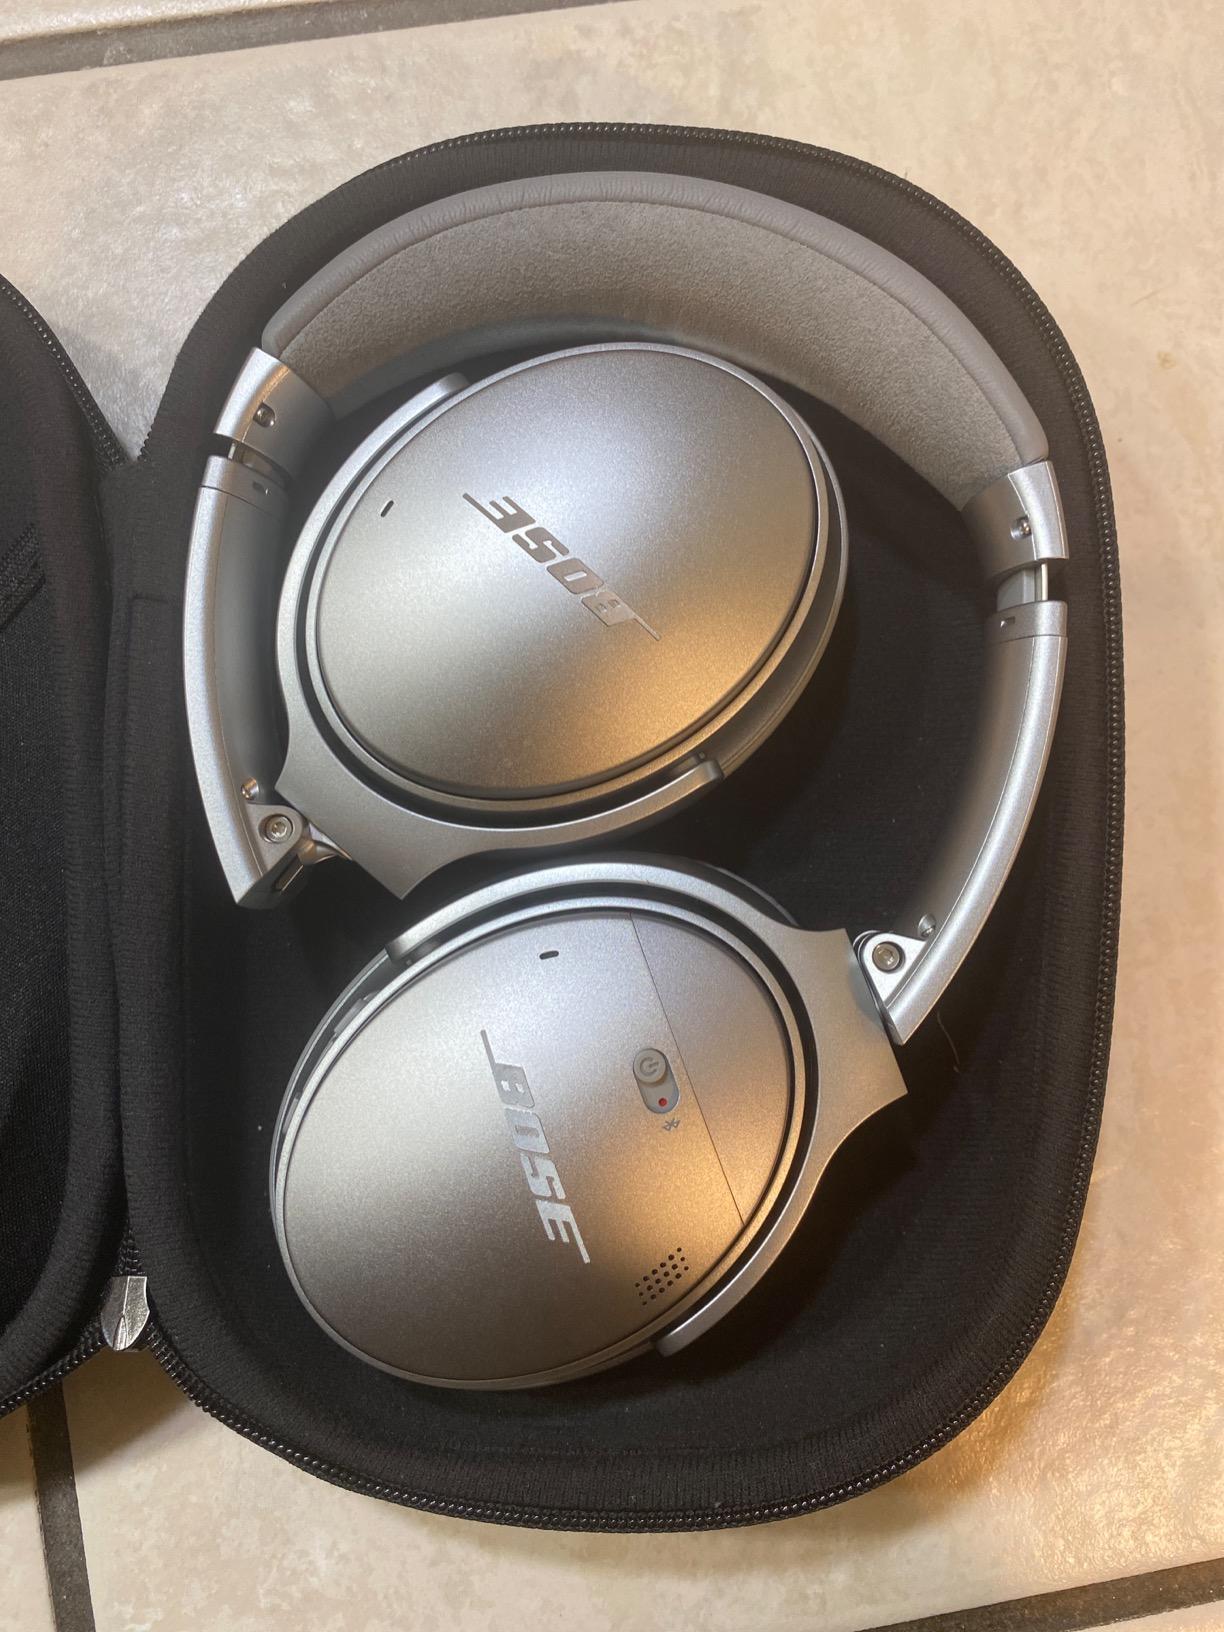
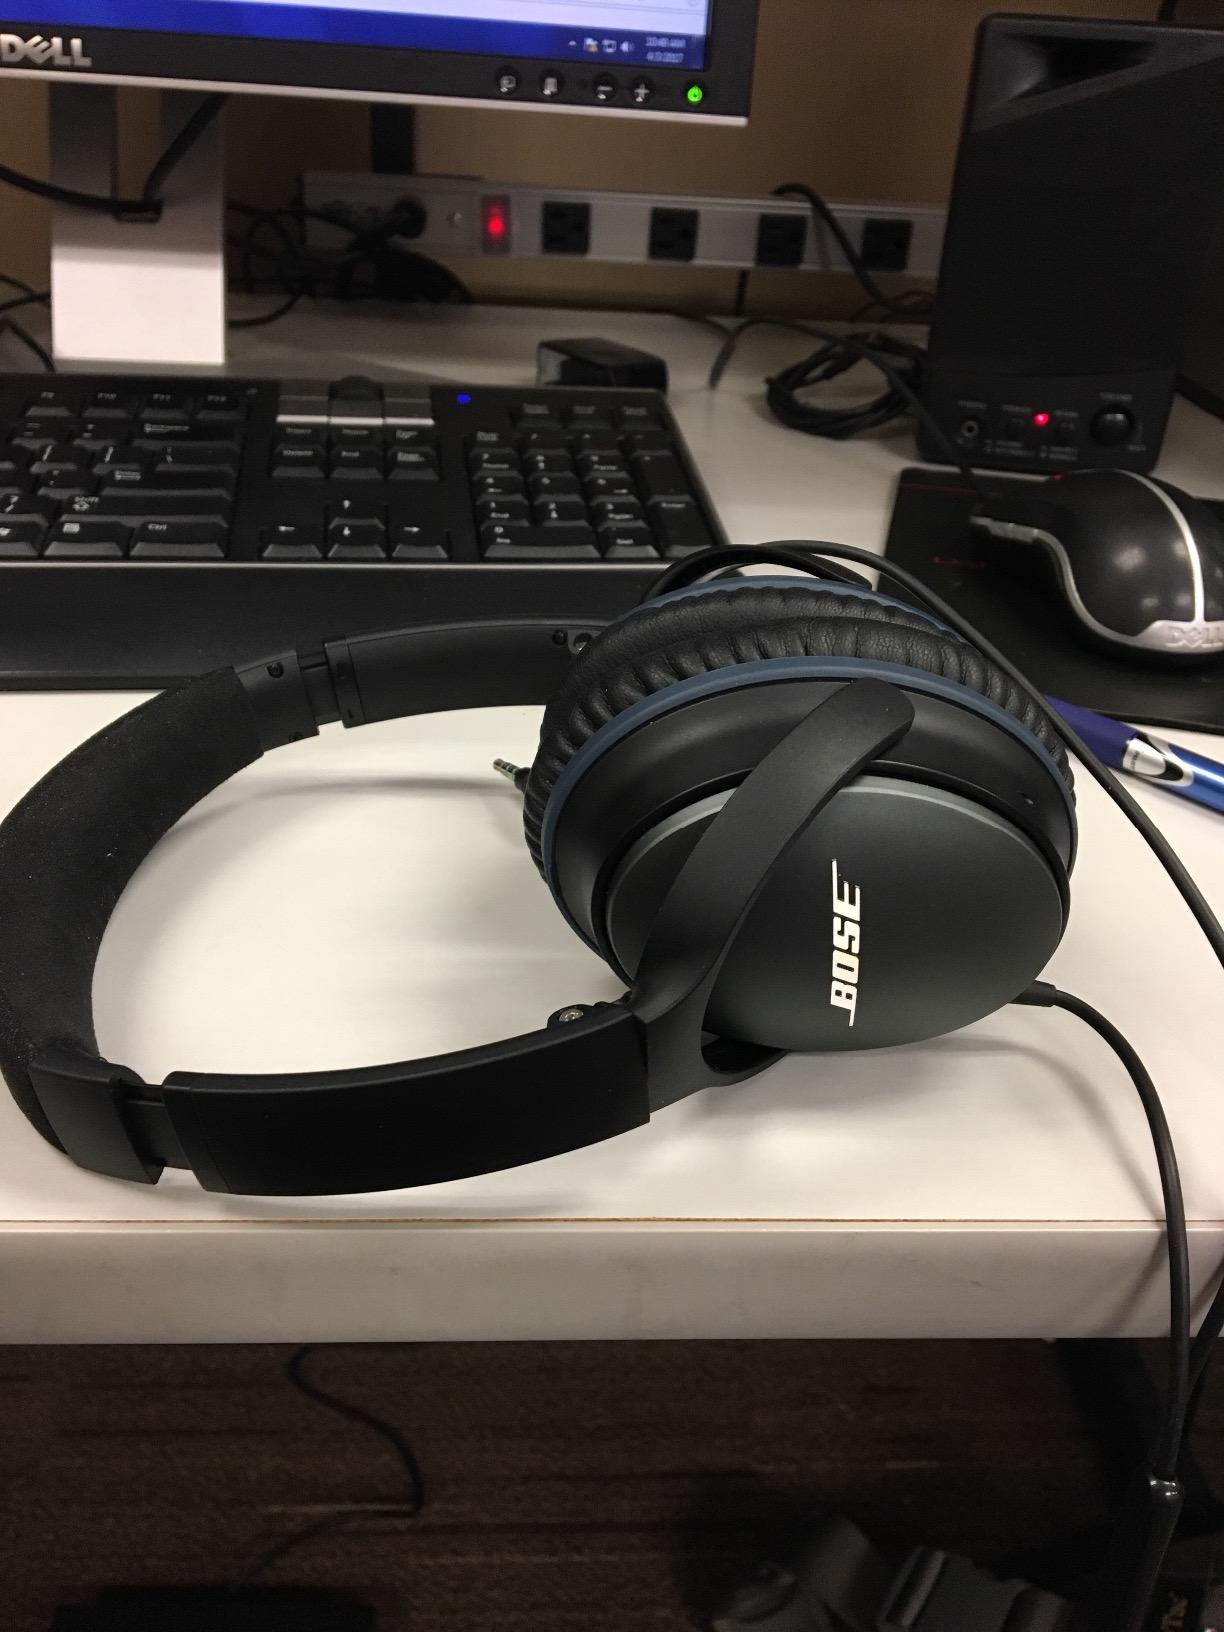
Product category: headphones
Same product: no